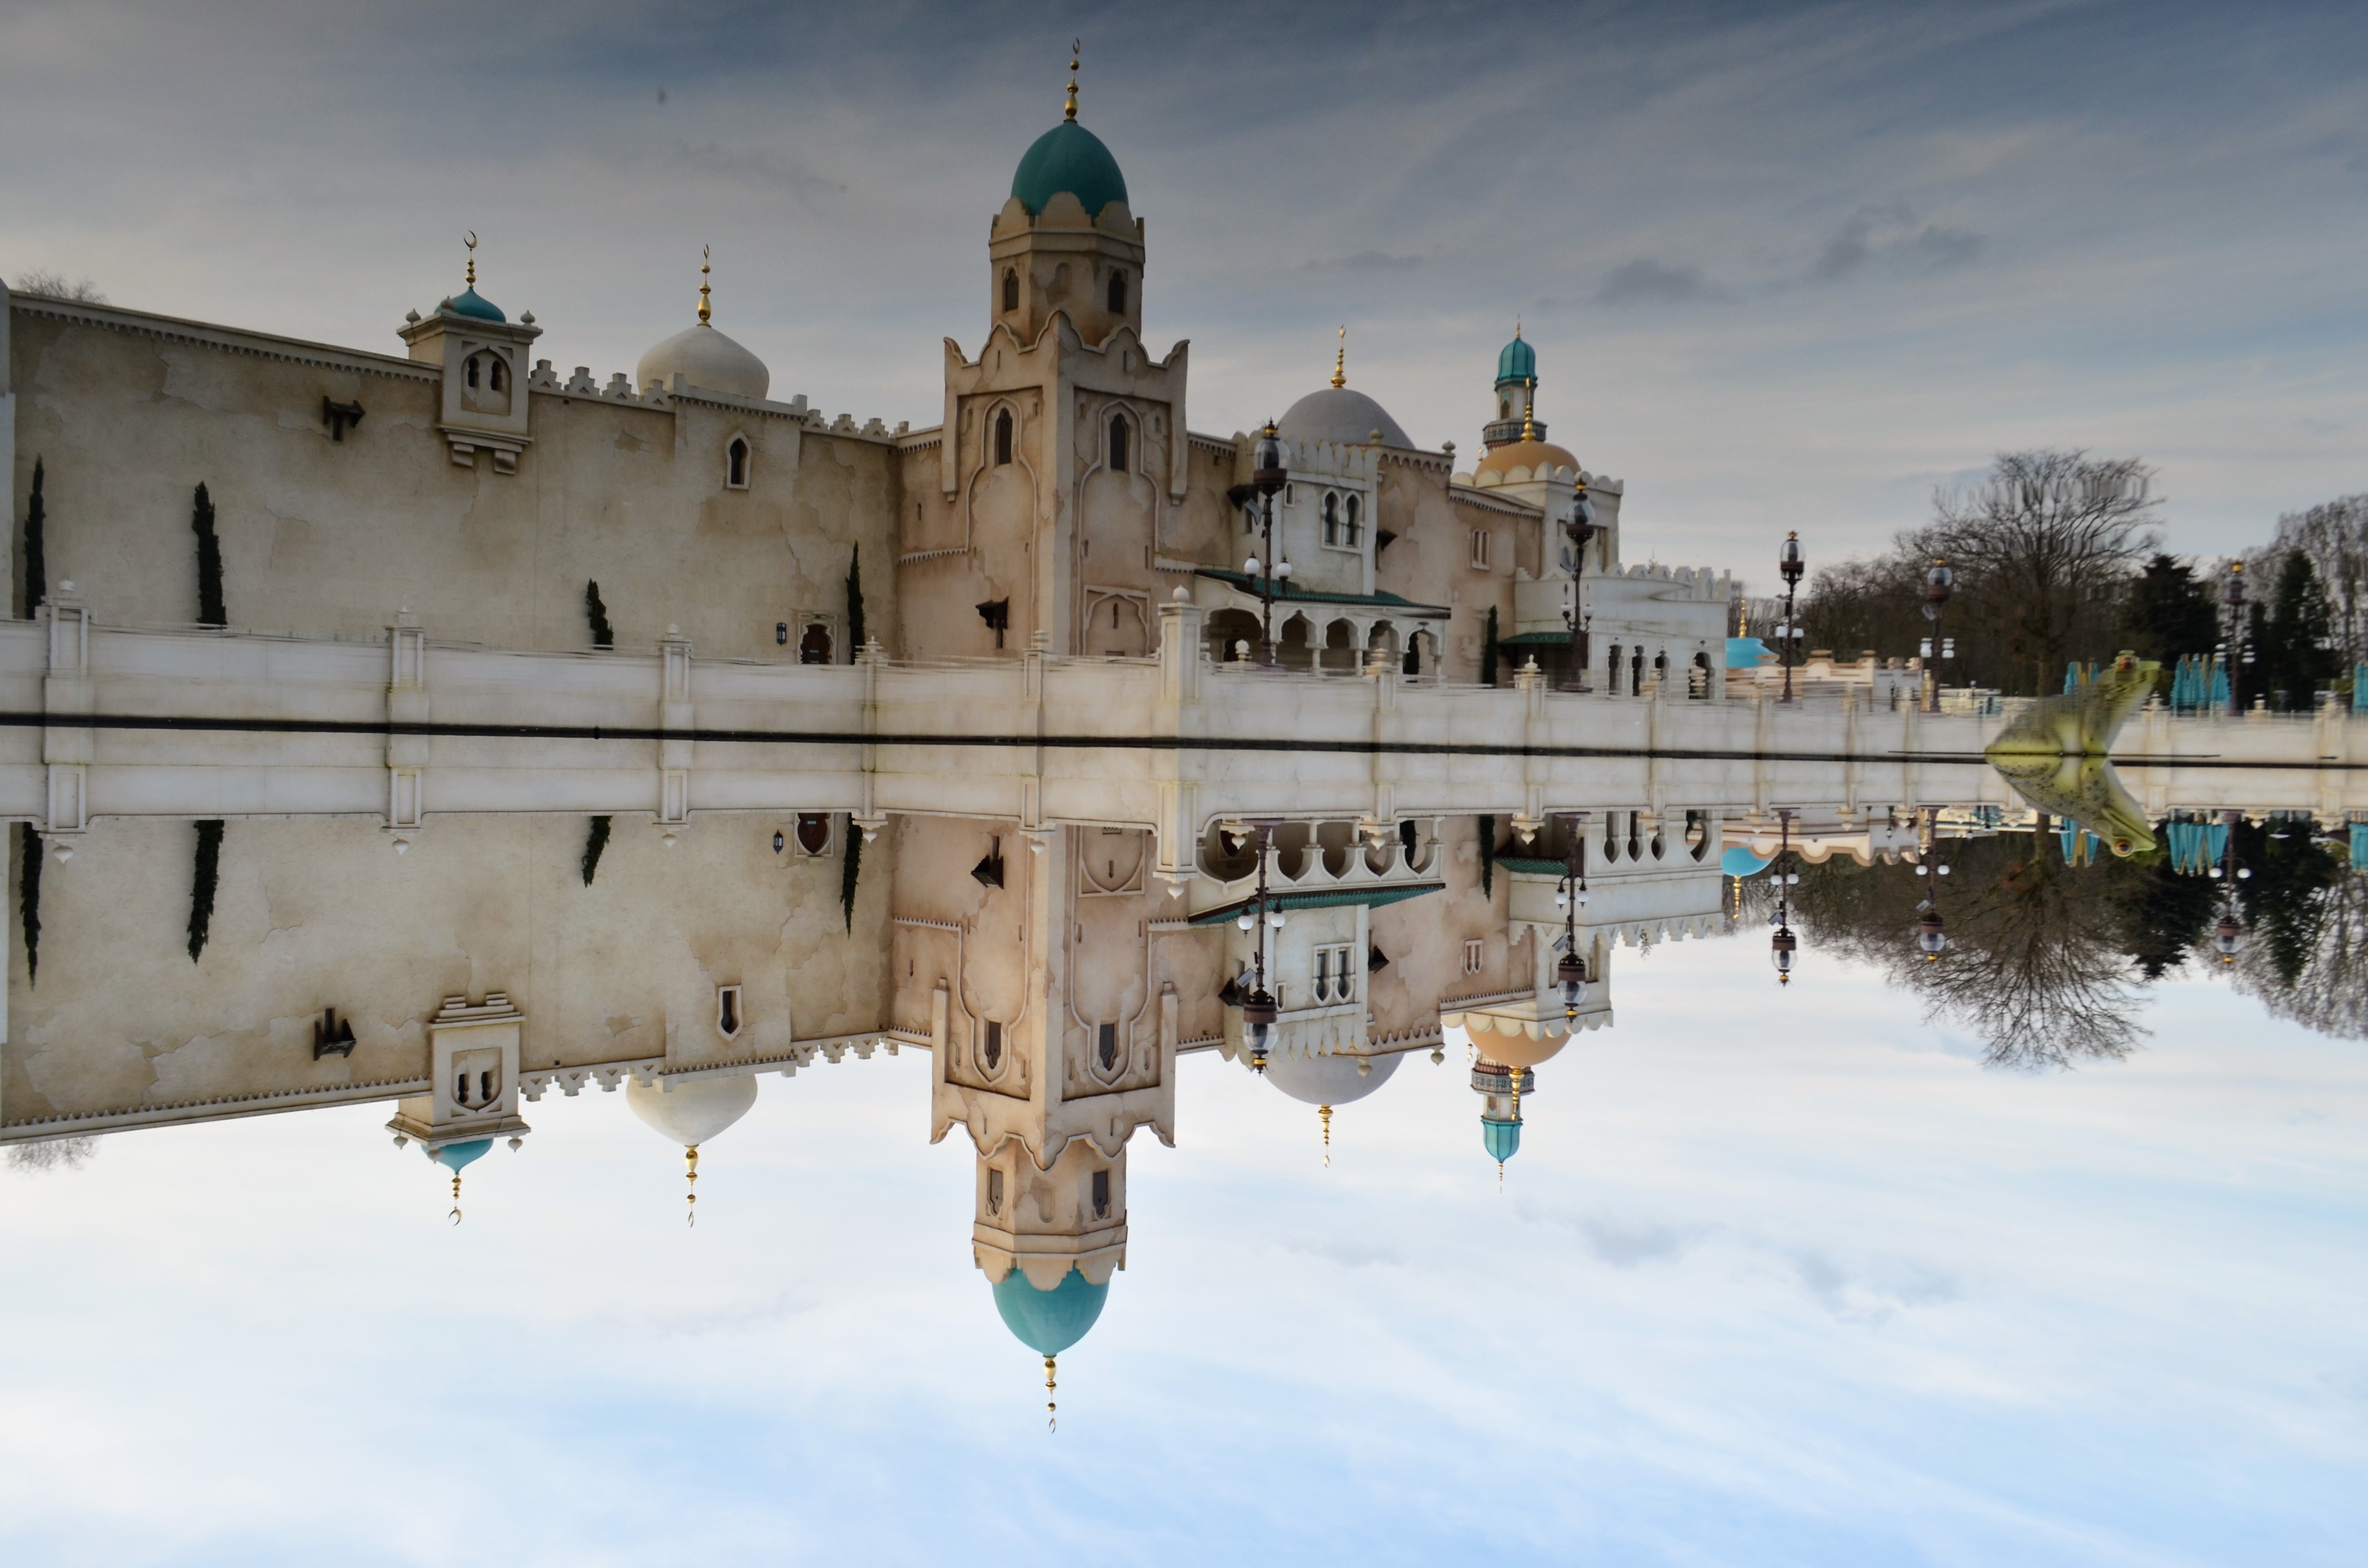
nature, landscape, reflection, water, reflecting pool, landmark, building, architecture, sky, chateau, winter, palace, water castle, river, cloud, castle, city, symmetry, tourism, historic site, house, world, tourist attraction, monastery